Wafic Saïd

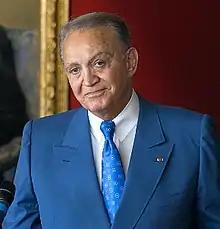

Wafic Rida Saïd (born 21 December 1939) is a Syrian-Saudi-Canadian businessman, financier, and philanthropist who has resided for many years in Monaco.